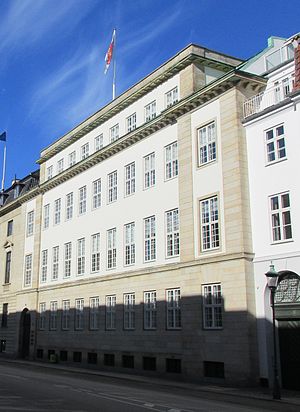
Dannebrog Rederi / Historie / Domiciler
Dampskibsselskabet Dannebrogs tidligere hovedsæde i Amaliegade 35
"Dannebrog Rederi A/S, oprindeligt A/S Dampskibsselskabet ""Dannebrog"", er et dansk rederi, som i de sidste 120 år har opereret under forskellige ejere og gennem årene har beskæftiget sig med blandt andet Ro/ Ro-, container-, produkt/ kemikalie-, olie-, fåre- samt konventionelransport.